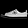
Label: Sneaker